Question: Please indicate a possible affordance area of baseball bat that can be used for holding
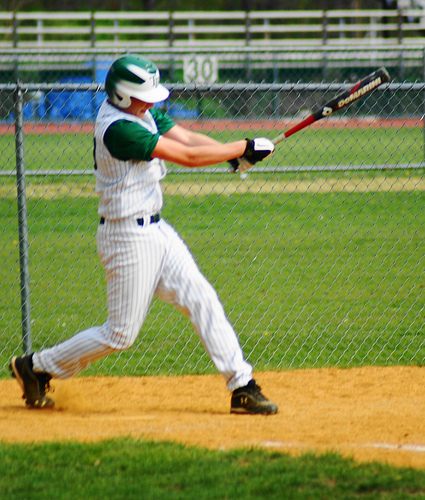
Answer: [228.551, 130.181, 286.479, 172.958]